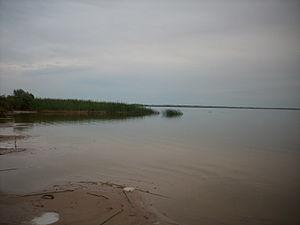
Le lac Lubans est le plus grand lac de Lettonie.